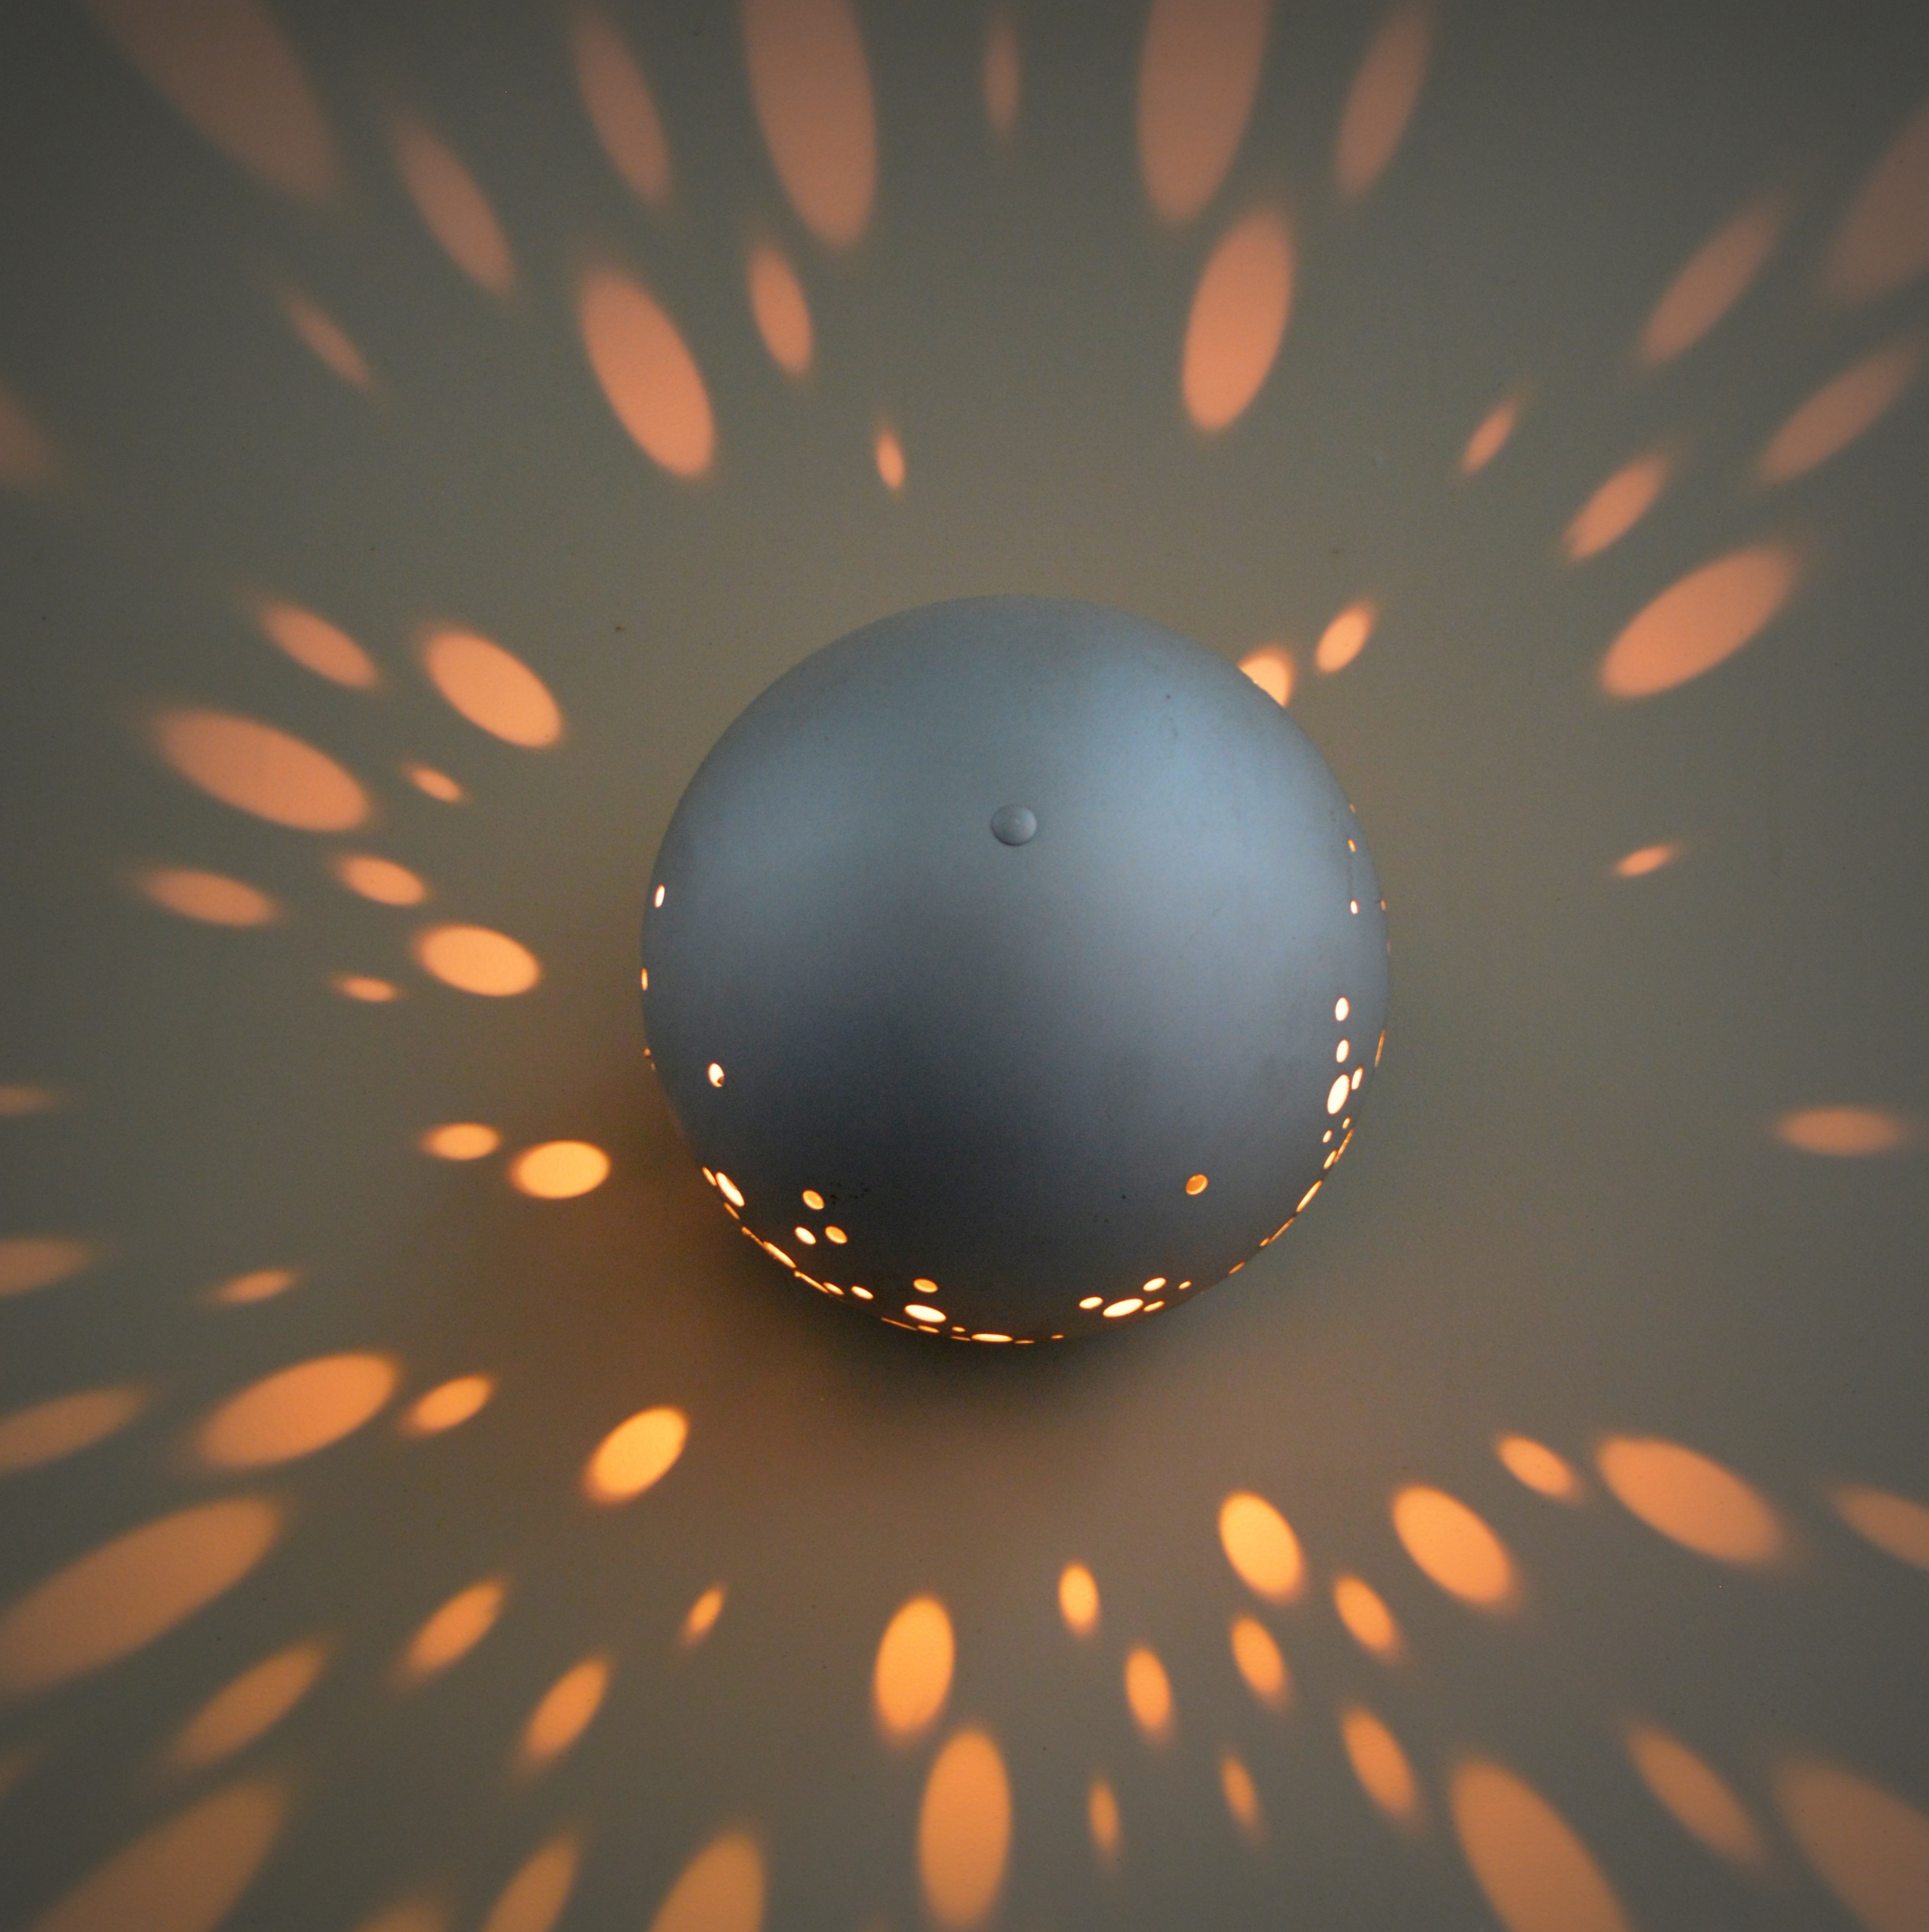
light, photography, sunlight, atmosphere, decoration, reflection, lamp, lighting, circle, close up, lights, ball, sphere, orb, shape, macro photography, computer wallpaper, liquid bubble